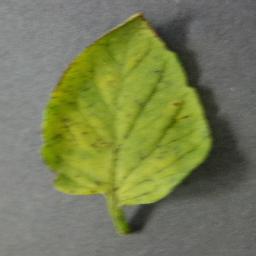
Label: Tomato___Tomato_Yellow_Leaf_Curl_Virus